Ohio State University

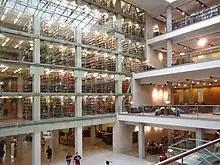
The East Atrium at the William Oxley Thompson Memorial Library

Ohio State's research library system has a combined collection of over 5.8 million volumes. Along with 21 libraries on its Columbus campus, the university has eight branches at off-campus research facilities and regional campuses, and a book storage depository near campus. In all, the Ohio State library system encompasses 55 branches and specialty collections. Some more significant collections include the Byrd Polar Research Center Archival Program, which has the archives of Admiral Richard E. Byrd and other polar research materials; the Hilandar Research Library, which has the world's largest collection of medieval Slavic manuscripts on microform; the Ohio State Cartoon Library & Museum, the world's largest repository of original cartoons; the Lawrence and Lee Theatre Research Institute; and the archives of Senator John Glenn.